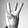
ASL letter: W